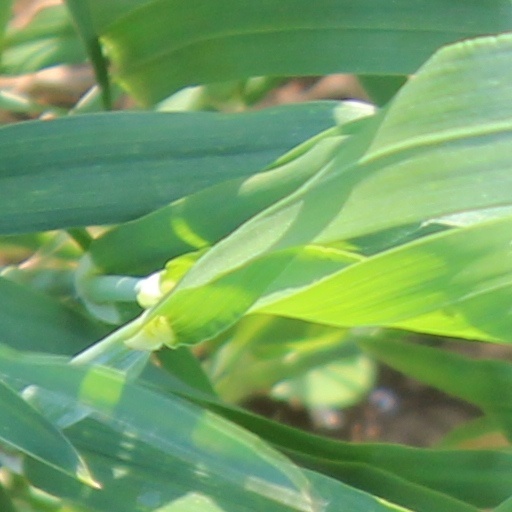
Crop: wheat